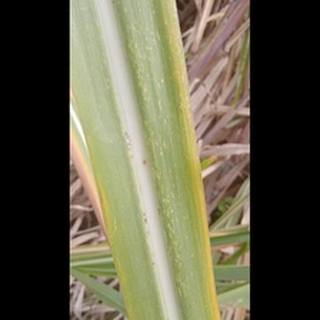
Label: sugarcane_mosaic